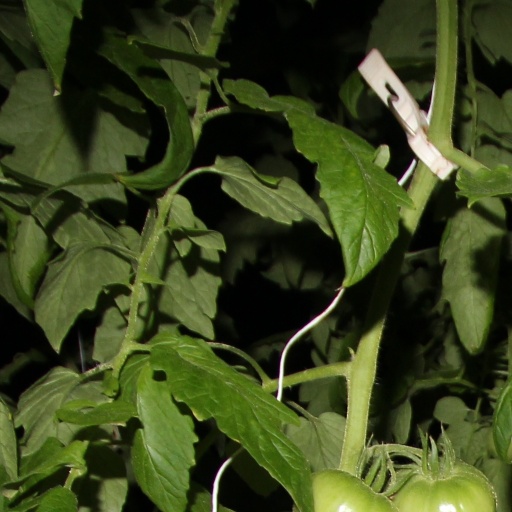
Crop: tomato